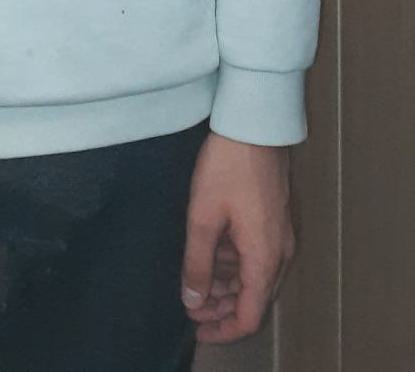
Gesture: no_gesture